Herb Gray

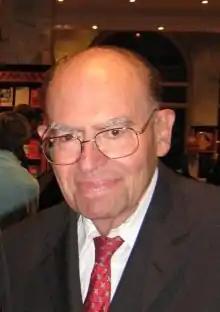
Gray in 2008

Gray retired from Parliament on January 14, 2002, and was appointed Canadian Chair of the International Joint Commission, a bilateral organization which deals with Canada-United States trans-boundary issues on water and air rights.